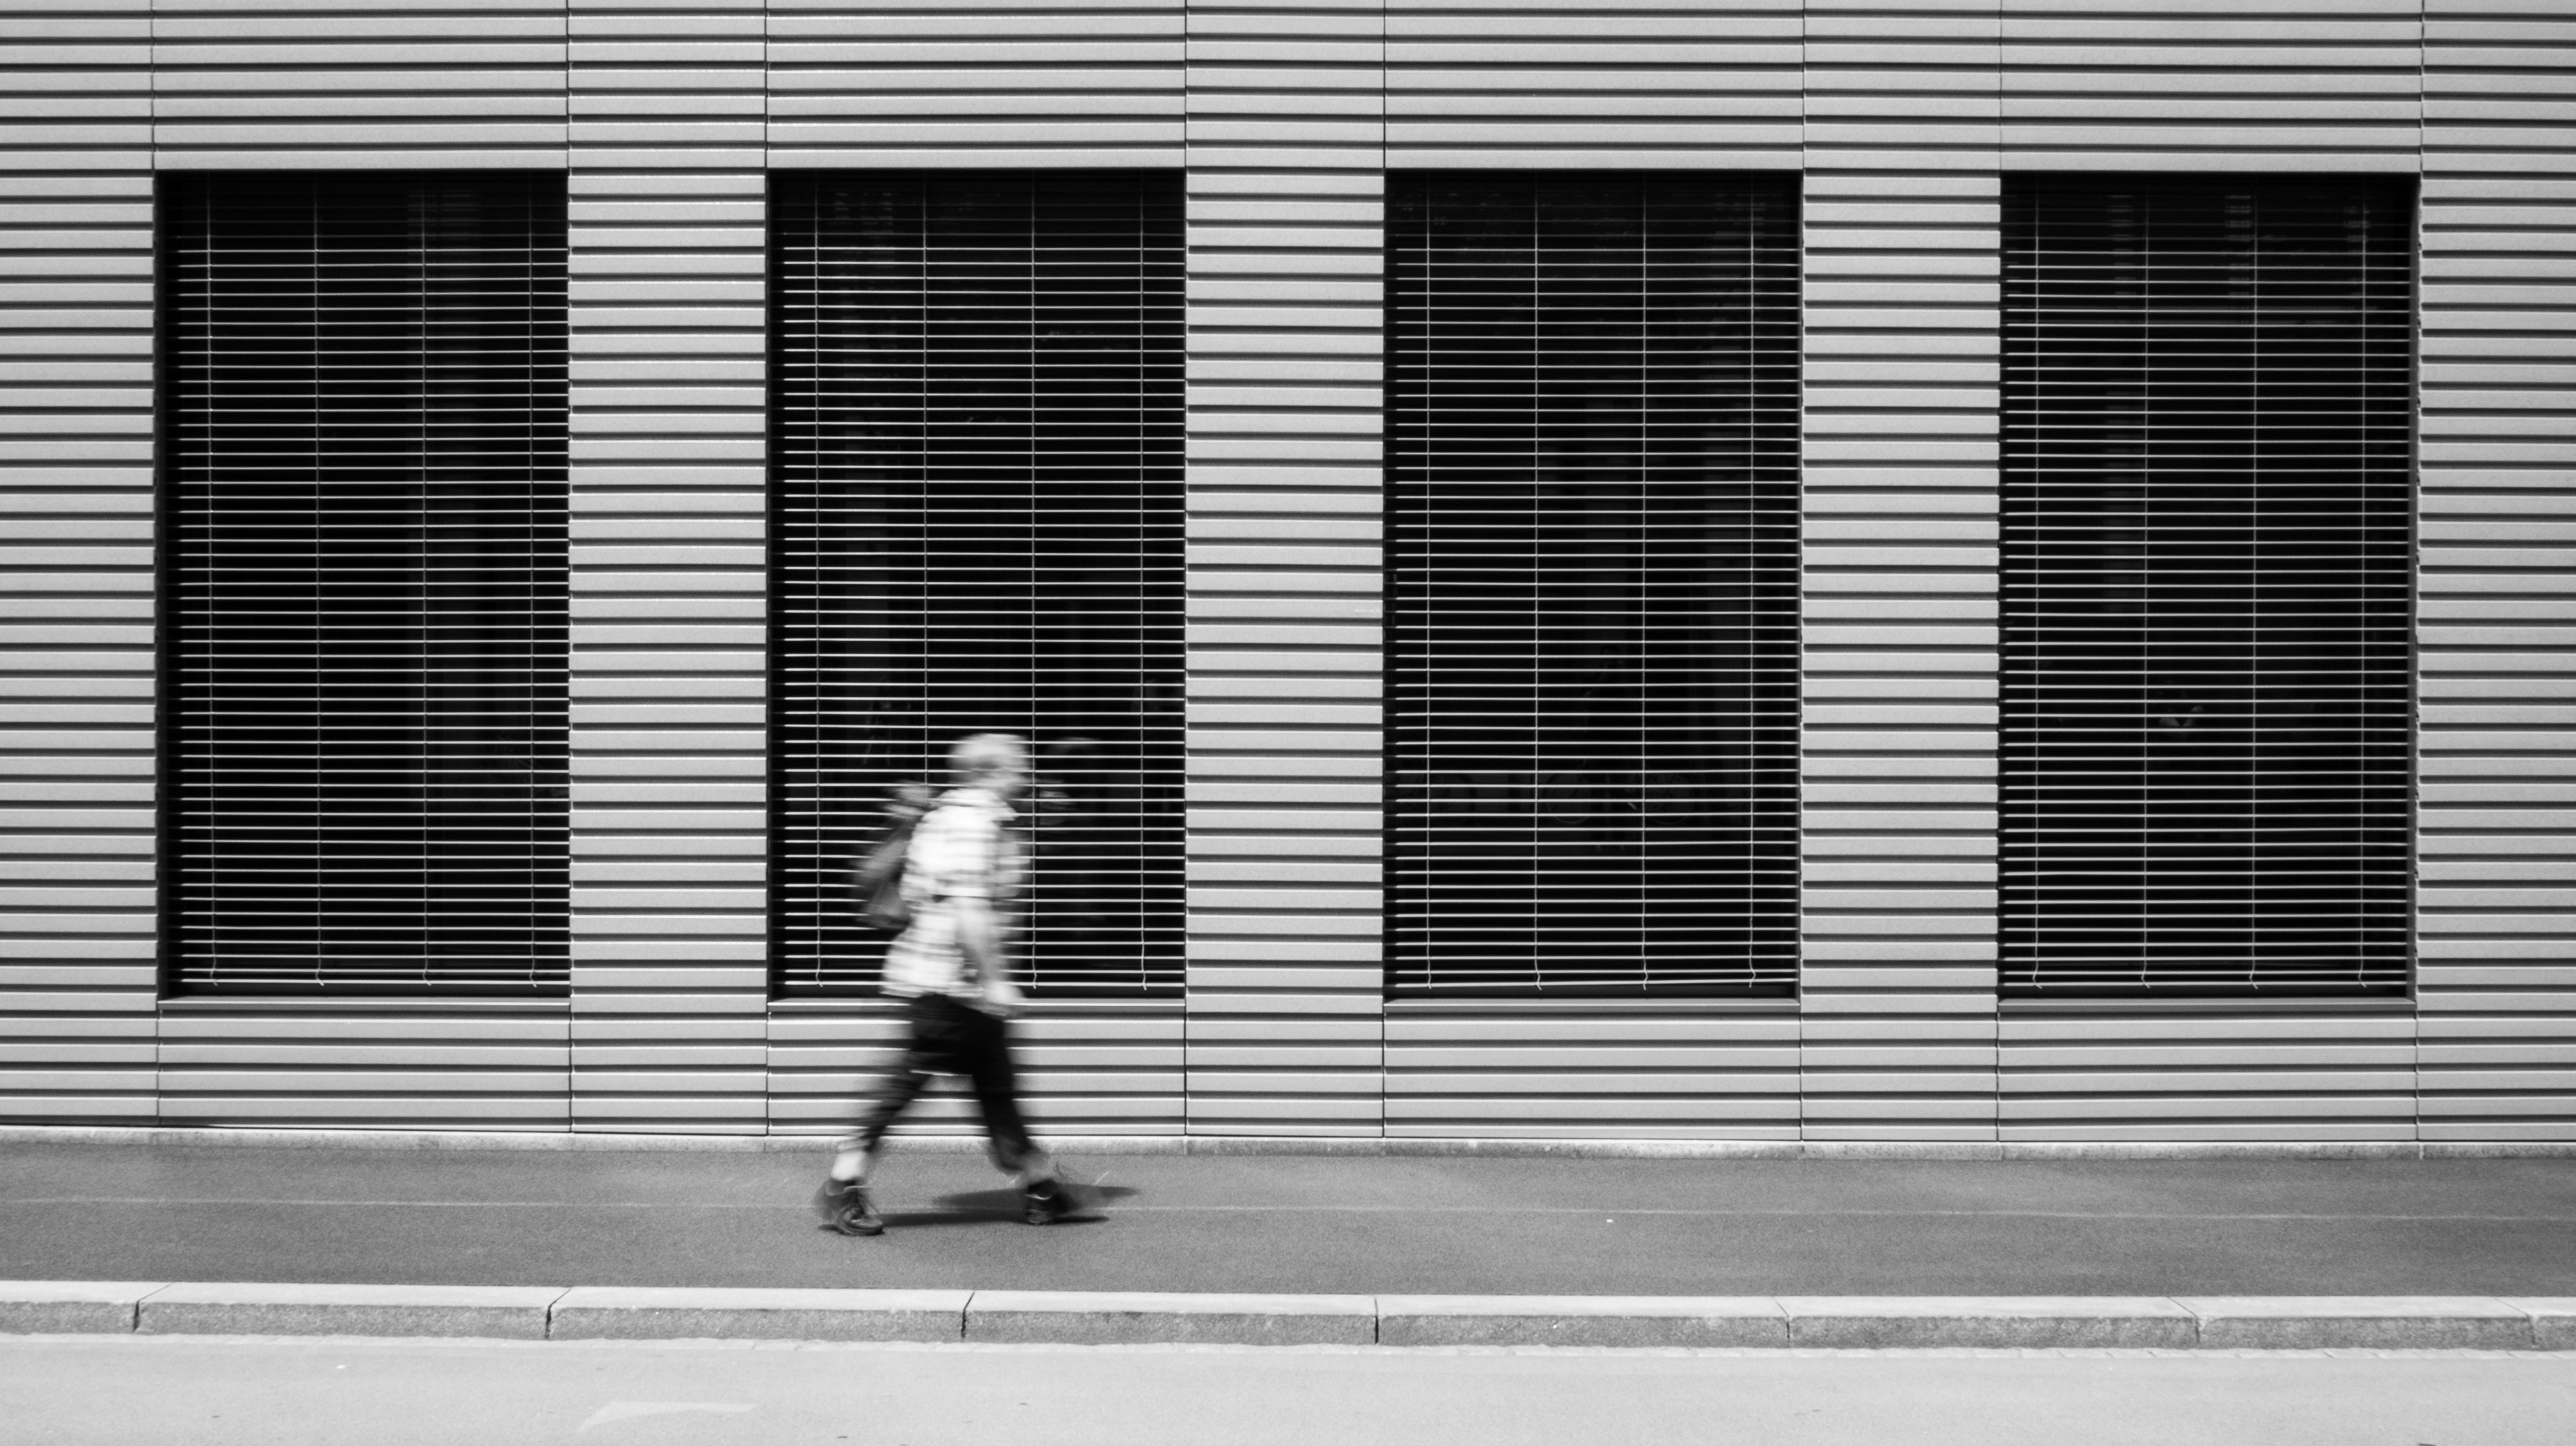
black and white, architecture, white, street, photography, window, wall, line, facade, black, monochrome, interior design, streetphotography, flickr, thomas, design, olympus, photograph, window blind, omd, fuji, shape, leica, monochrom, leuthard, hcb, thomasleuthard, monochrome photography, window covering